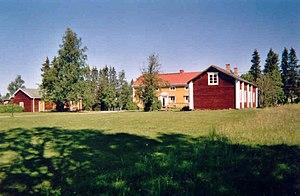
La commune de Pajala est une commune suédoise du comté de Norrbotten. 6 925 personnes y vivent. Son siège se situe dans la localité de Pajala.